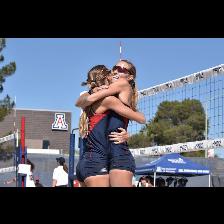
Label: Human